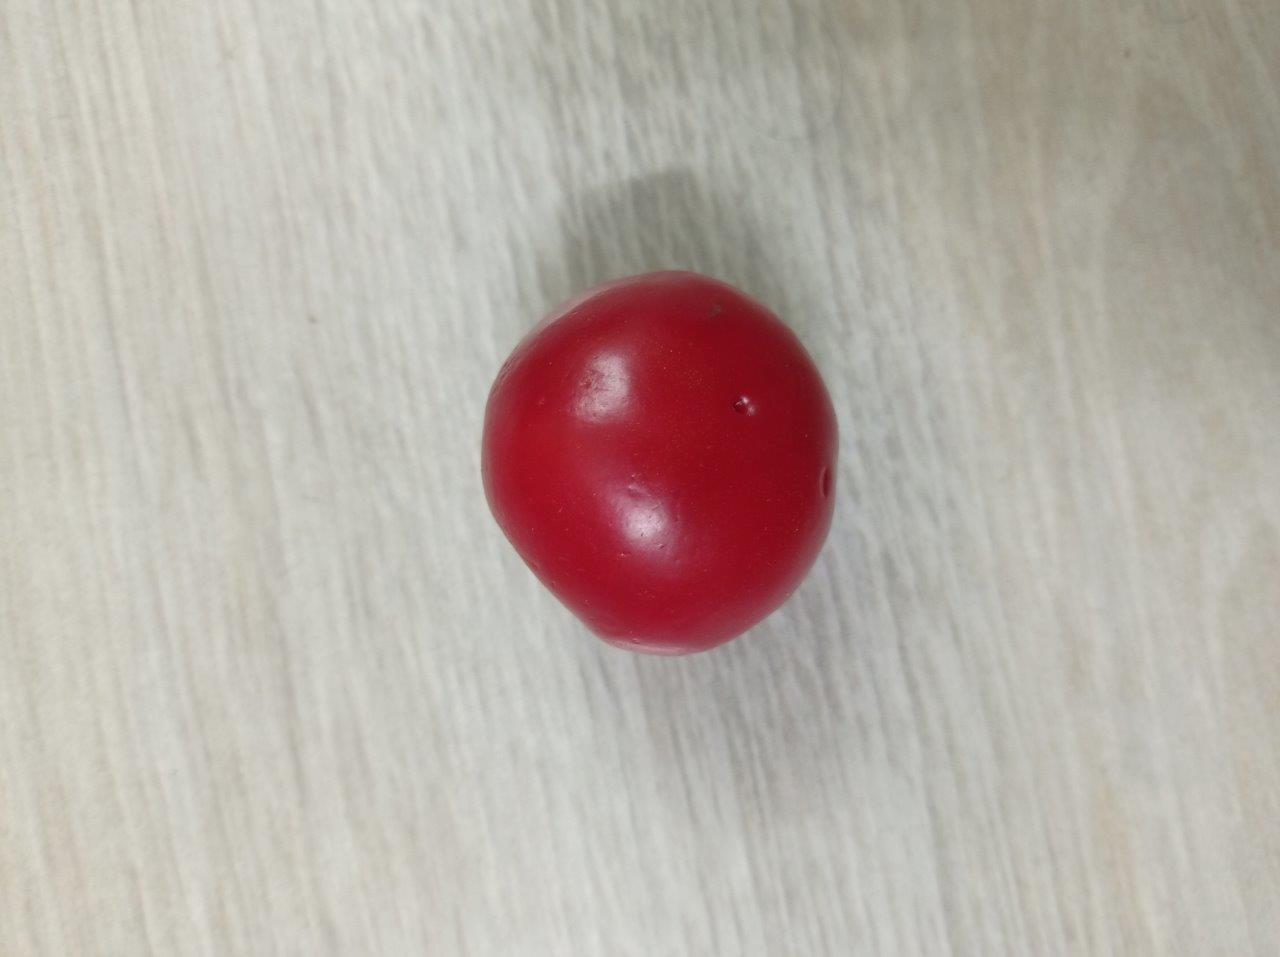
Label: Fresh